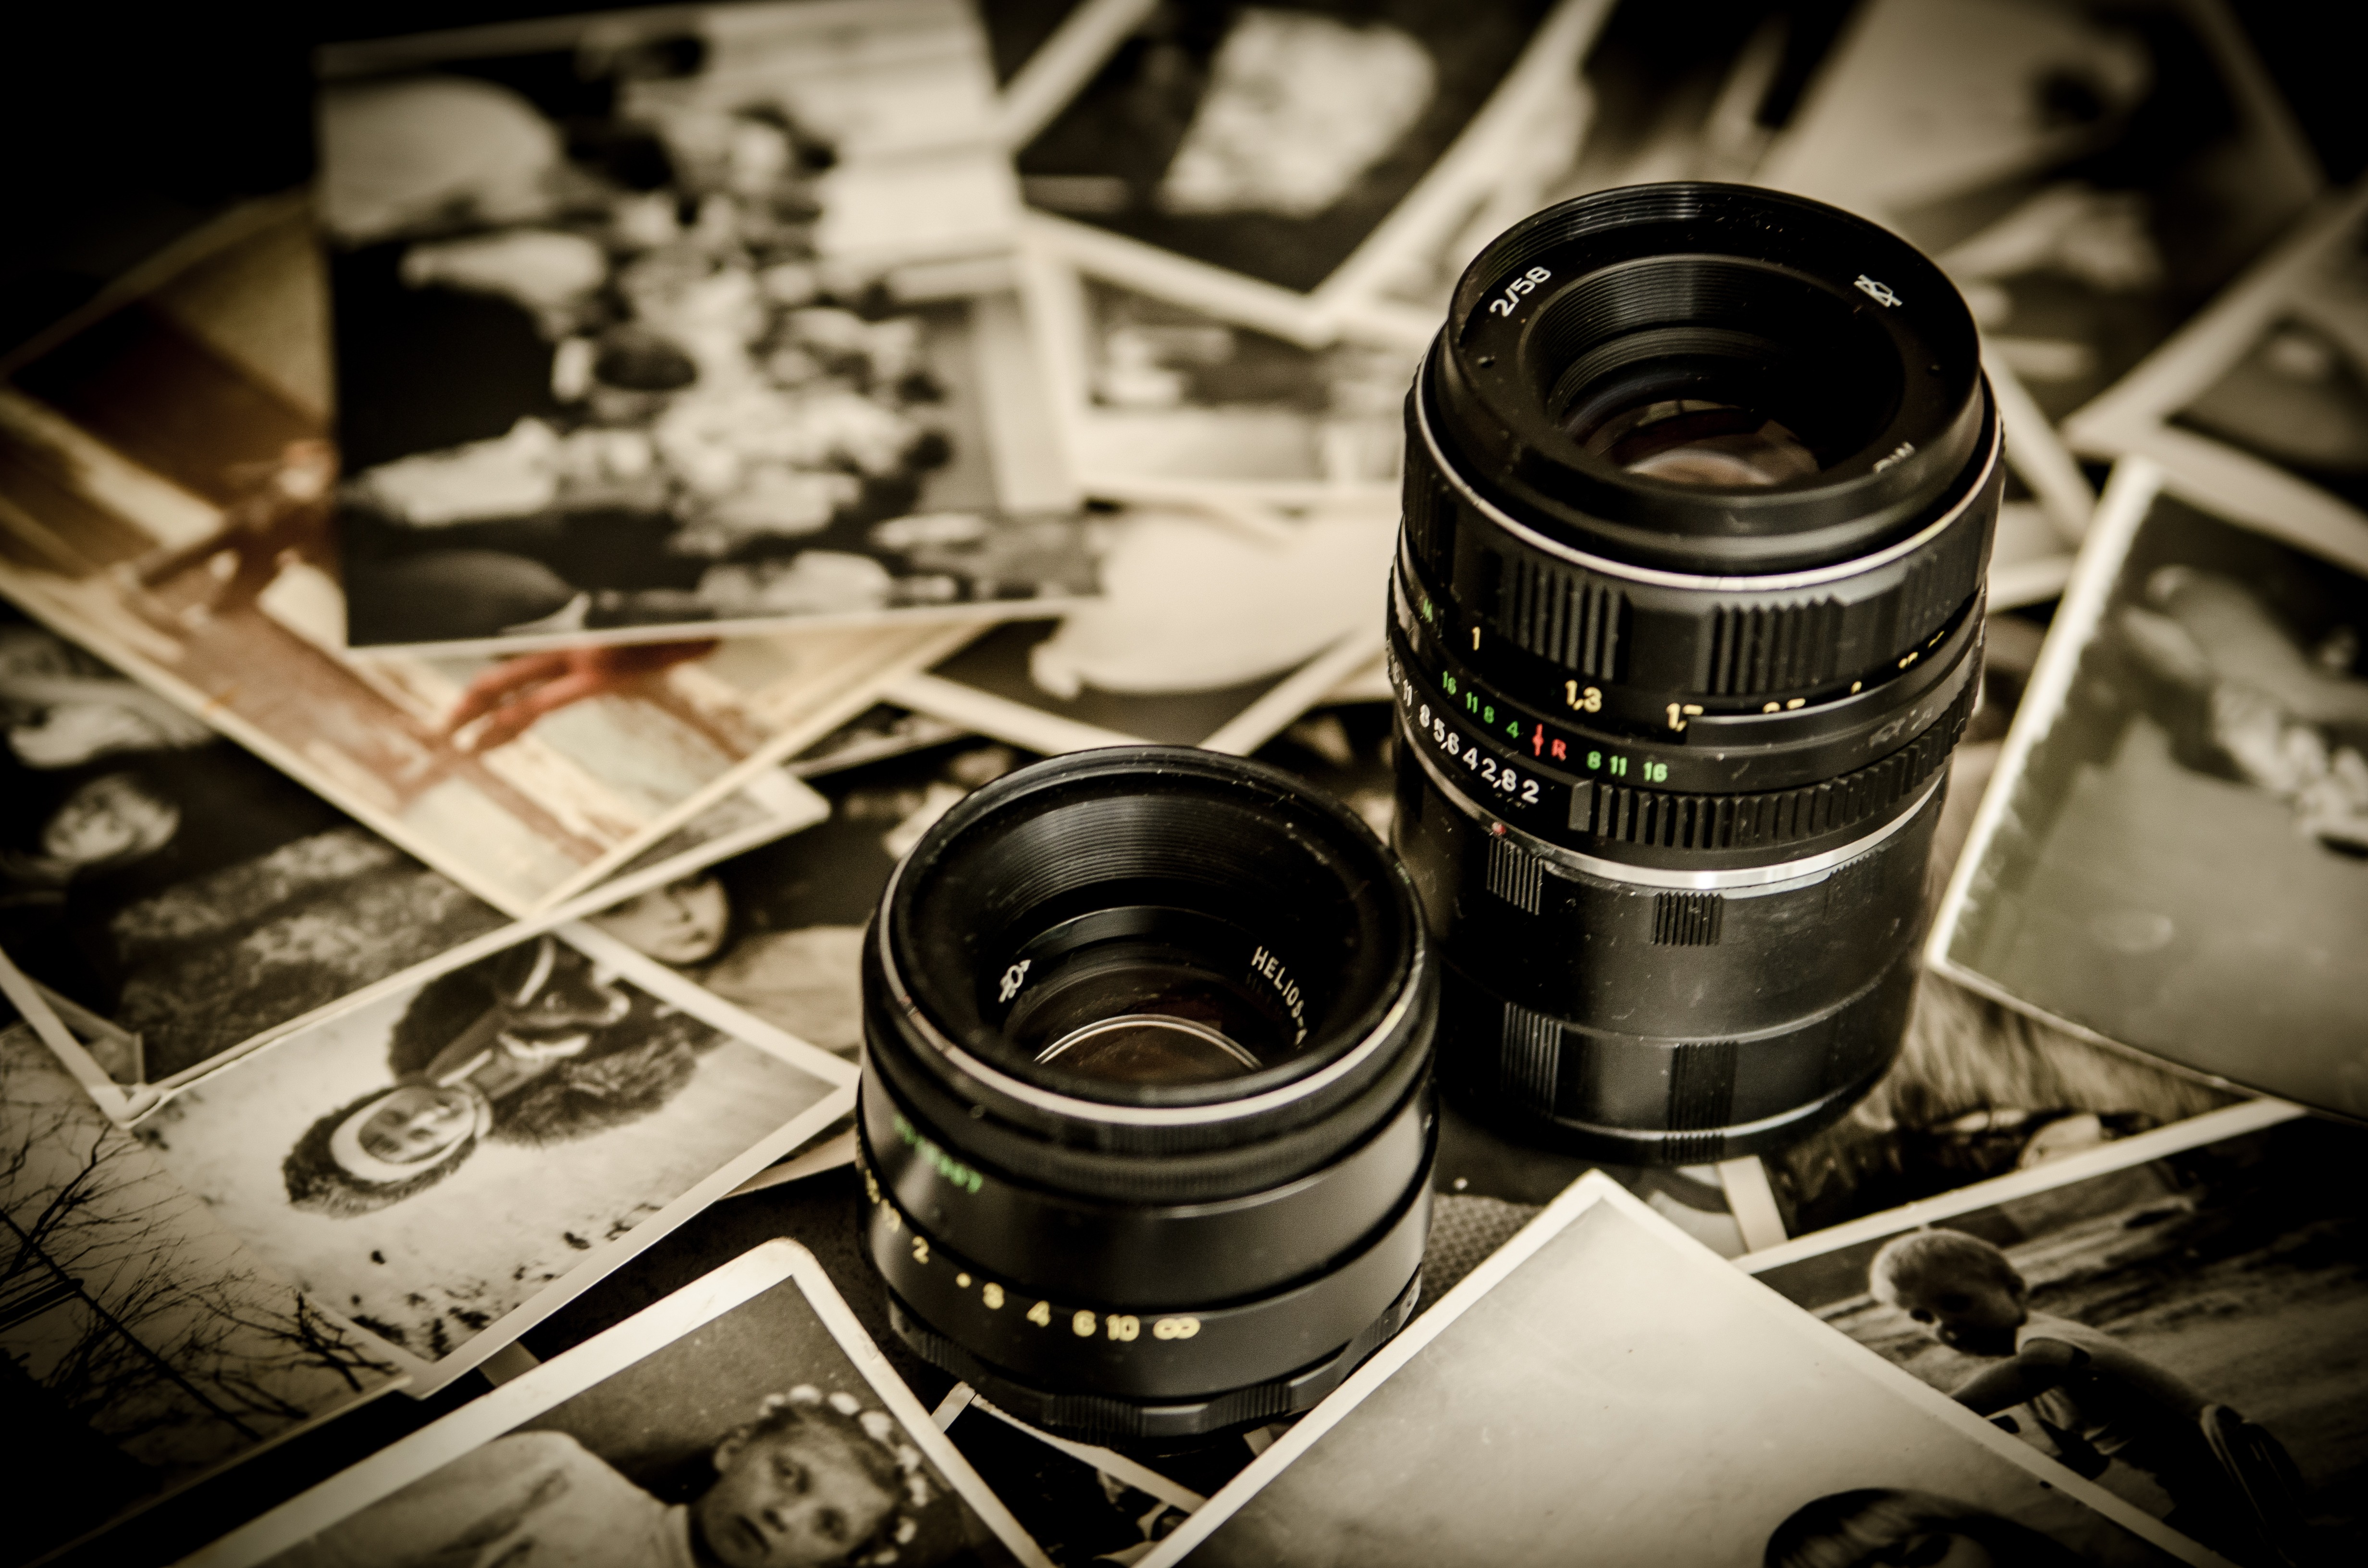
black and white, white, camera, photography, photographer, old, photo, lens, memory, nostalgia, black, monochrome, reflex camera, photos, digital camera, photograph, image, souvenir, camera lens, lenses, fisheye lens, monochrome photography, digital slr, single lens reflex camera, cameras optics, mirrorless interchangeable lens camera